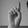
ASL letter: D